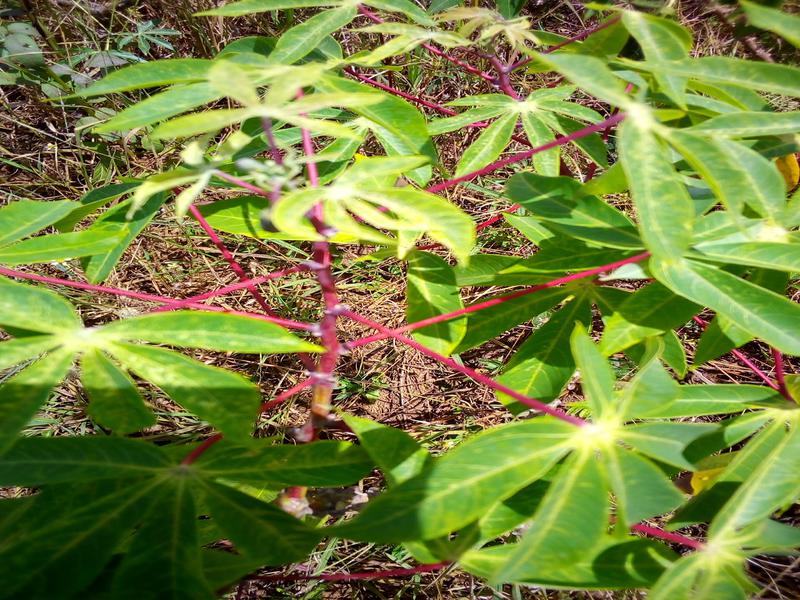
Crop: cassava
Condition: green_mottle